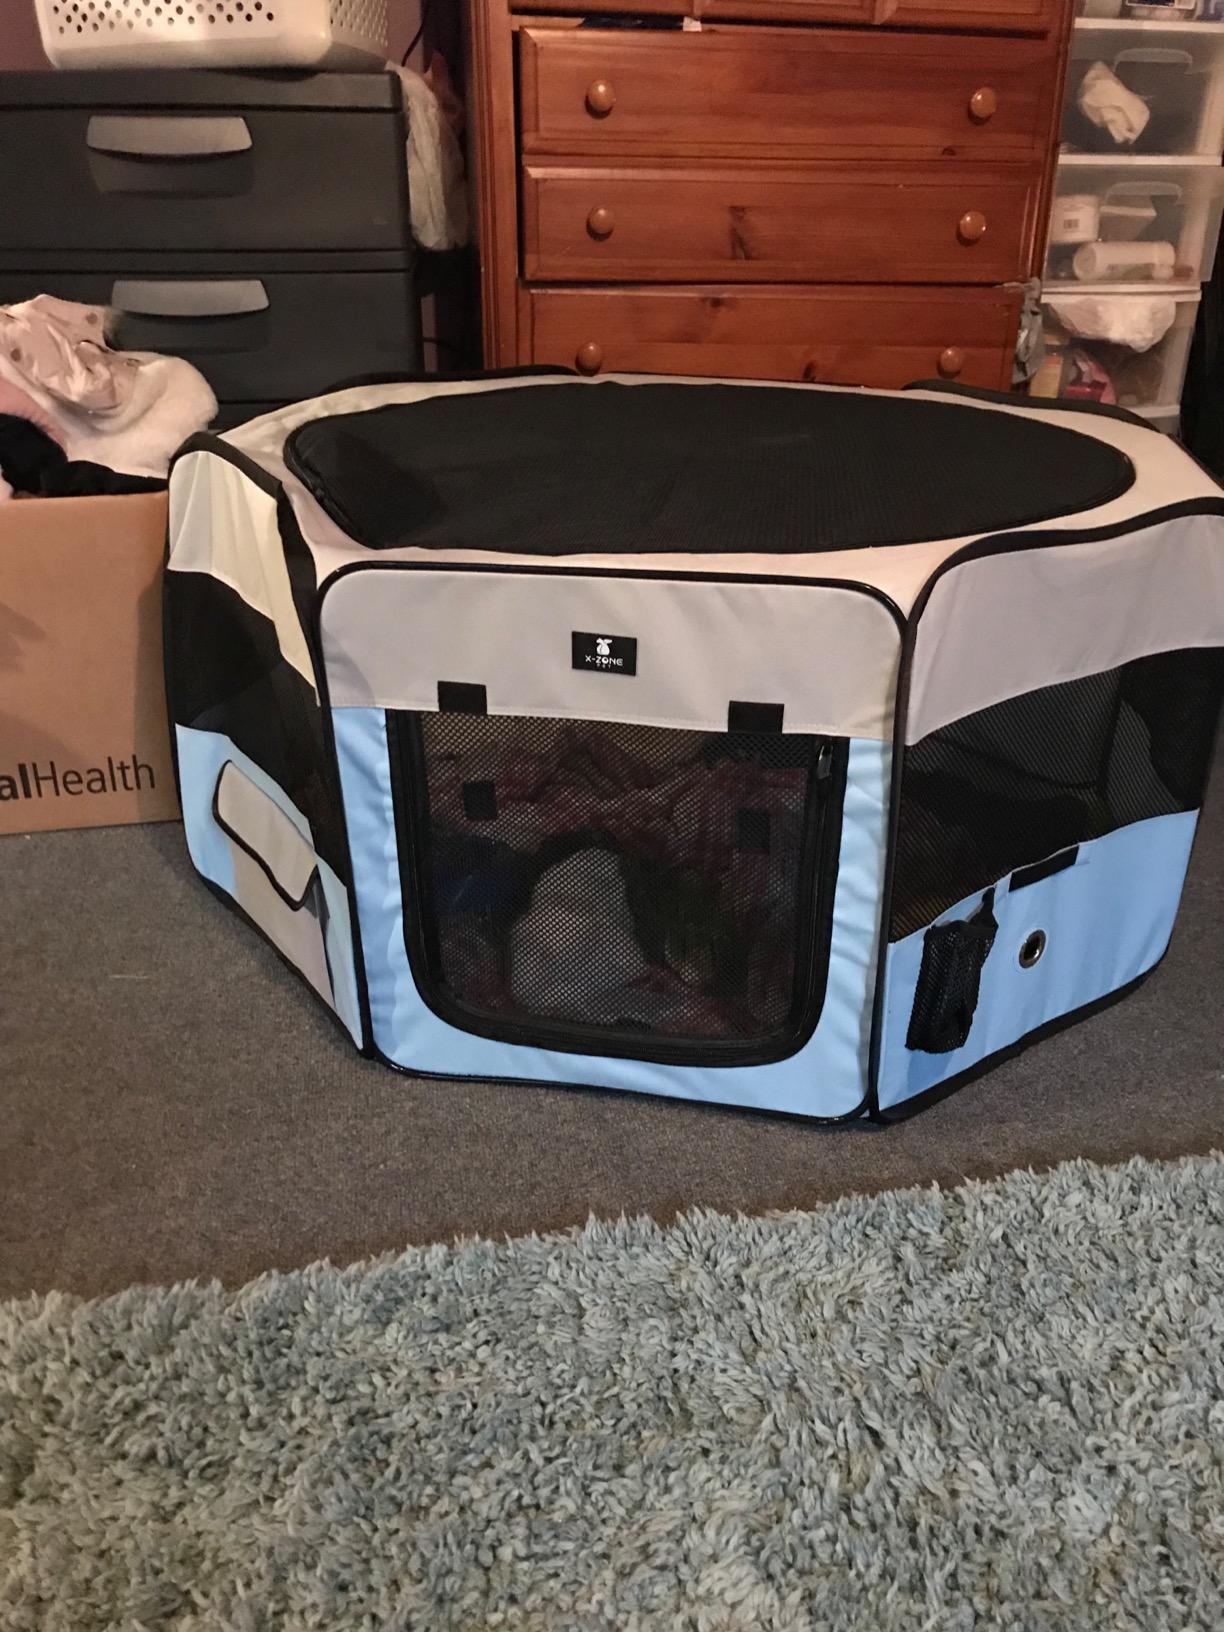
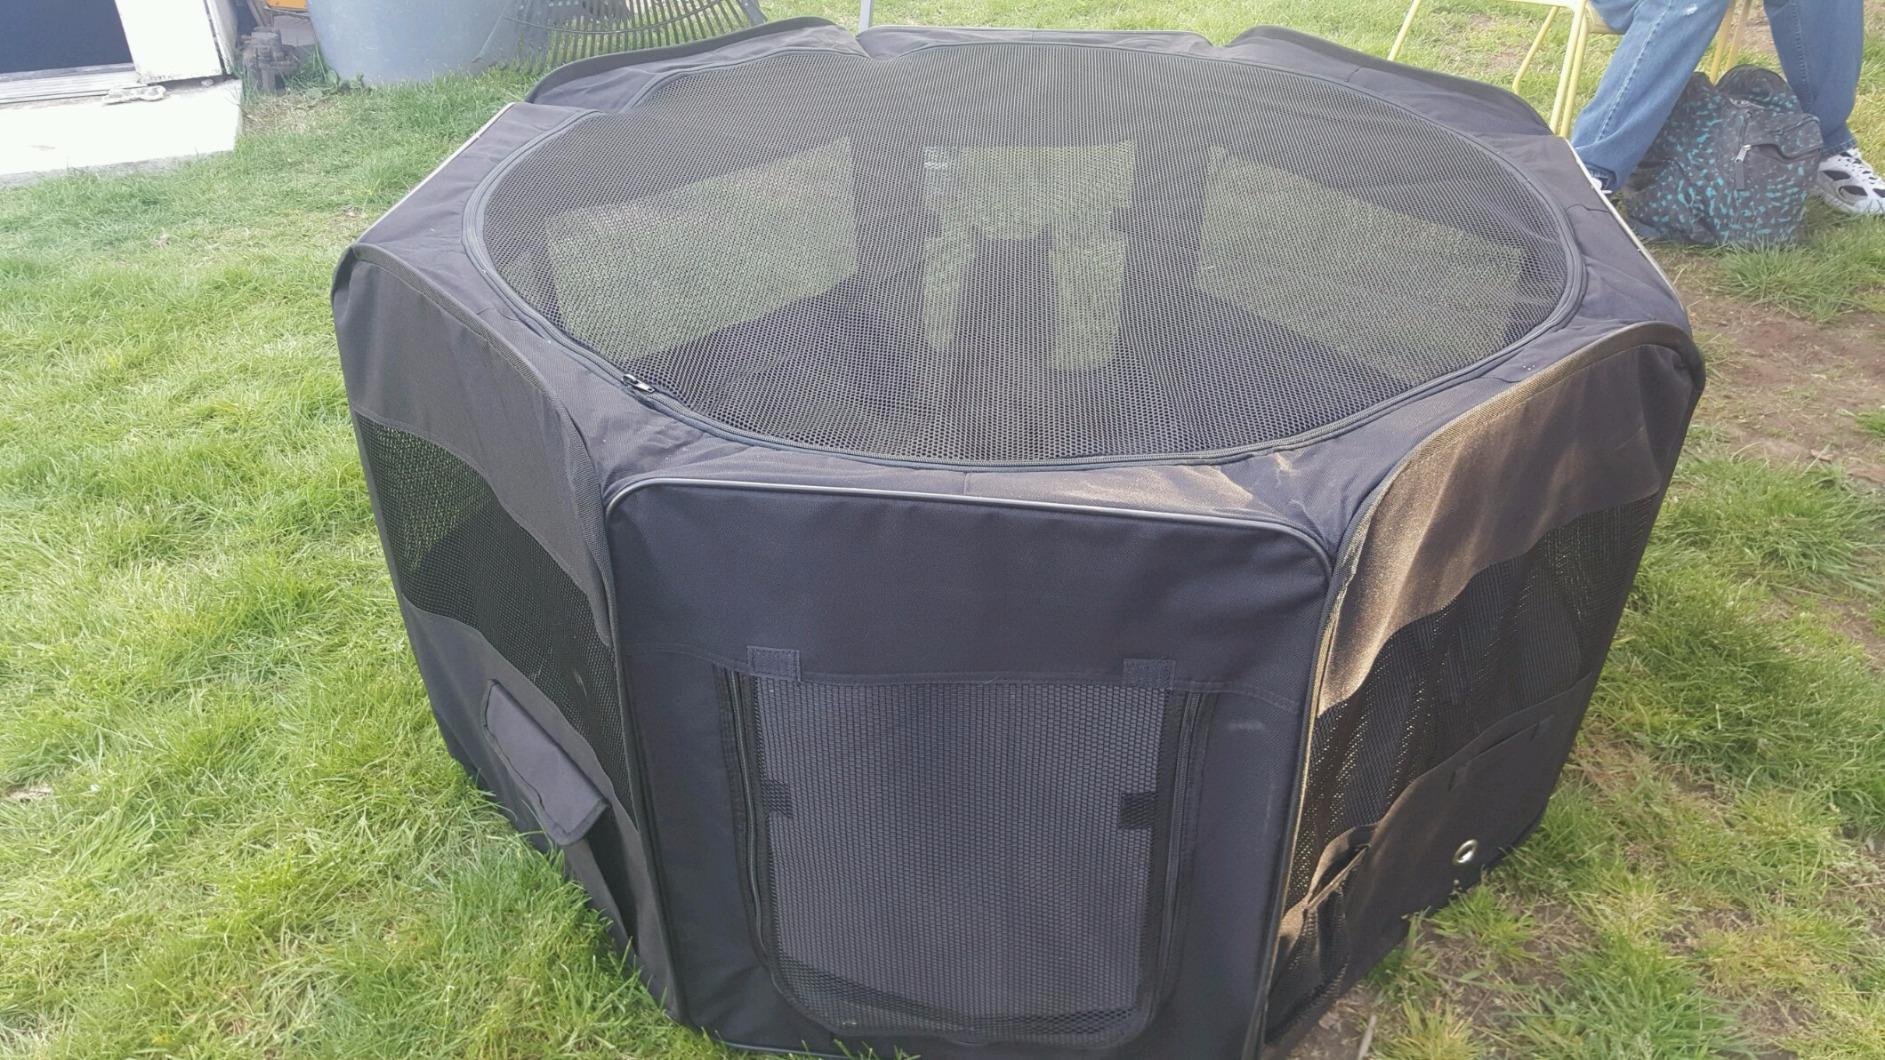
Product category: items_kennel
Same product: no